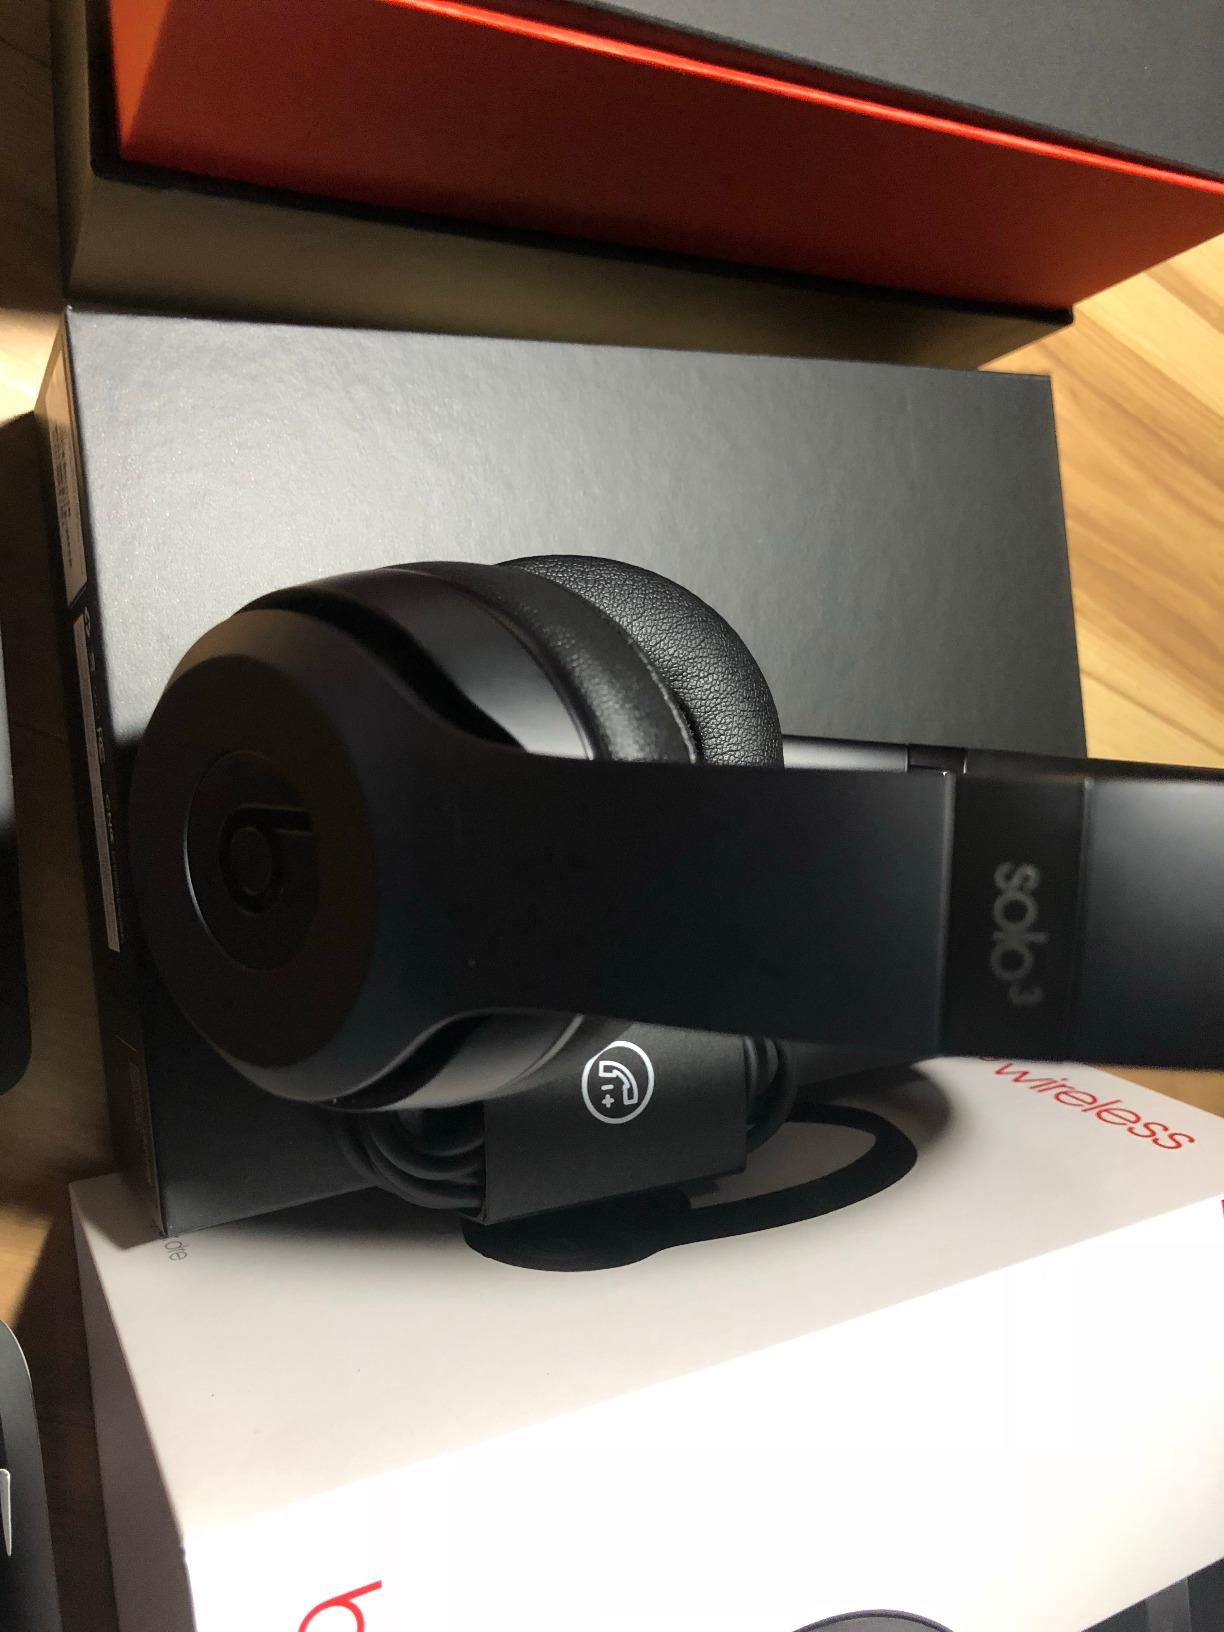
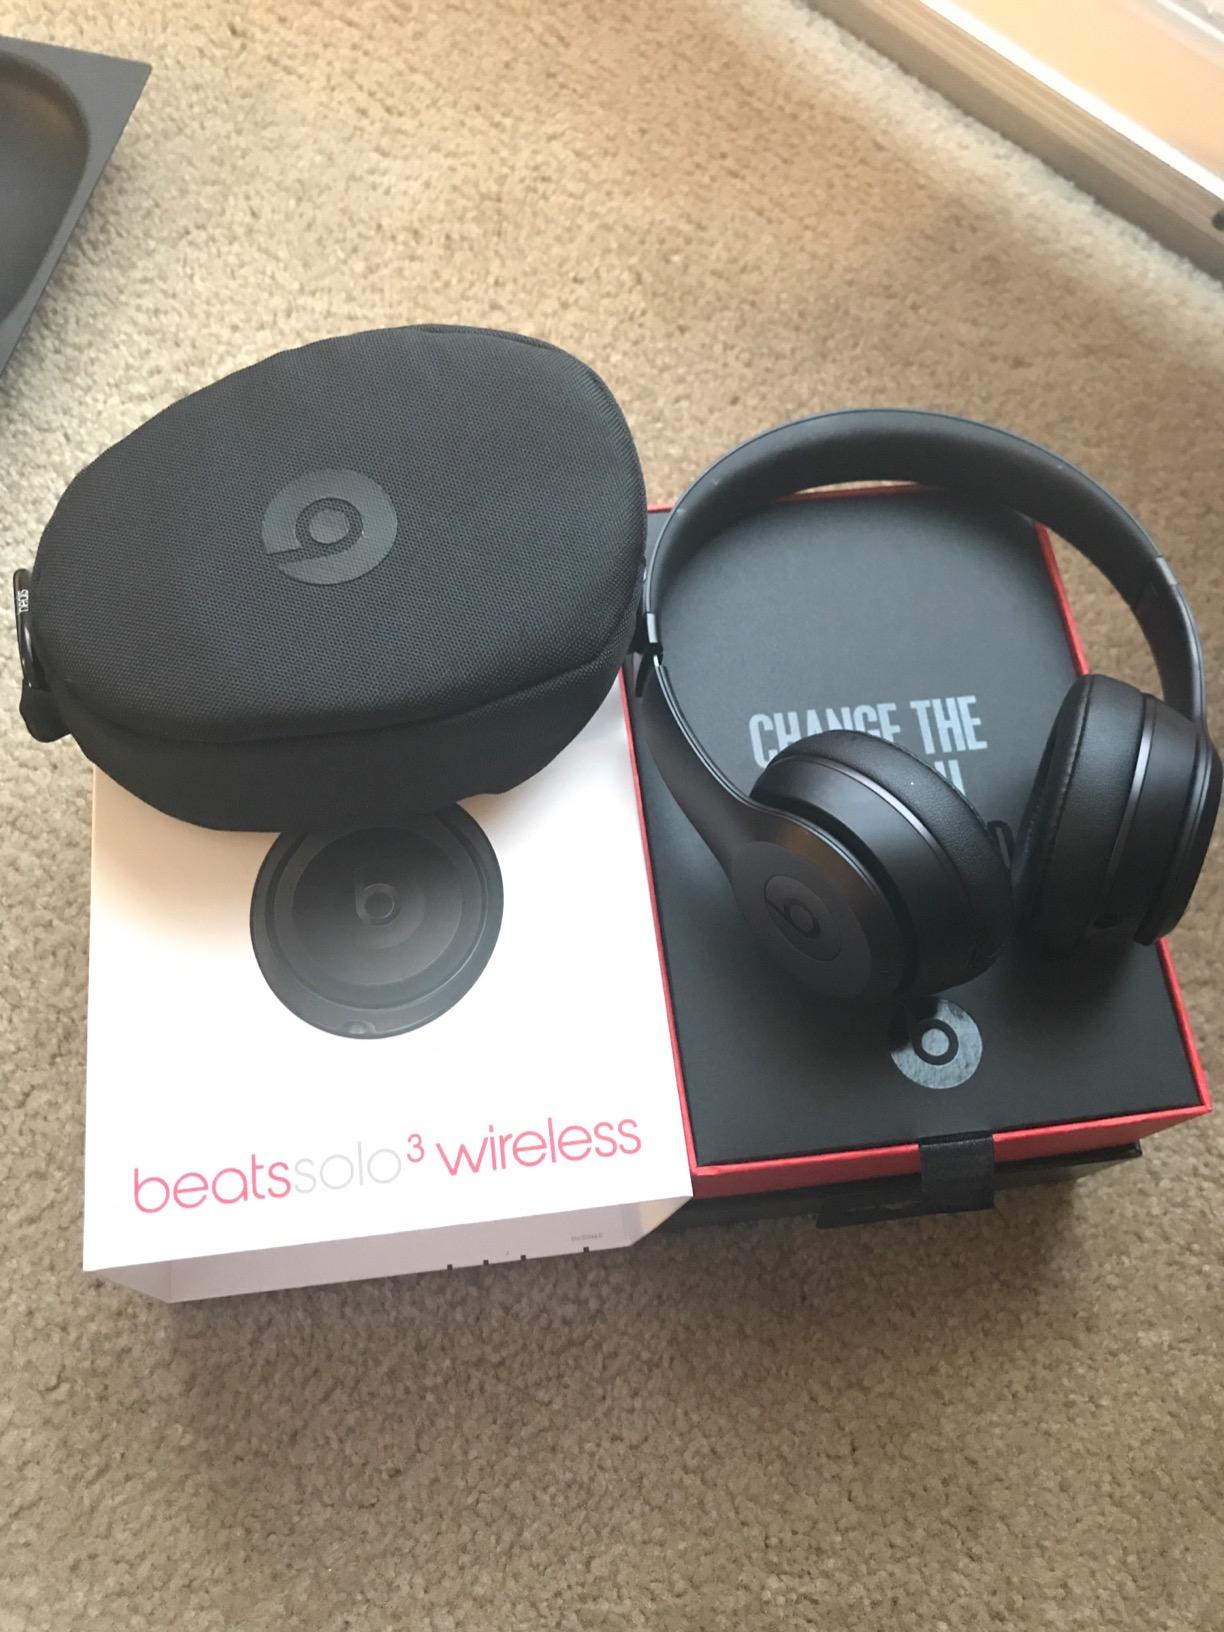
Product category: headphones
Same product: yes